Nii-jima

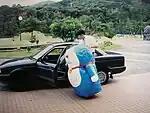
Doraemon visits Niijima High School. A "moyai" sits in the upper right of the photo.

Main industries in Nii-jima include commercial and sports fishing, construction, "koga" rock mining, and tourism. There is also some small scale farming.